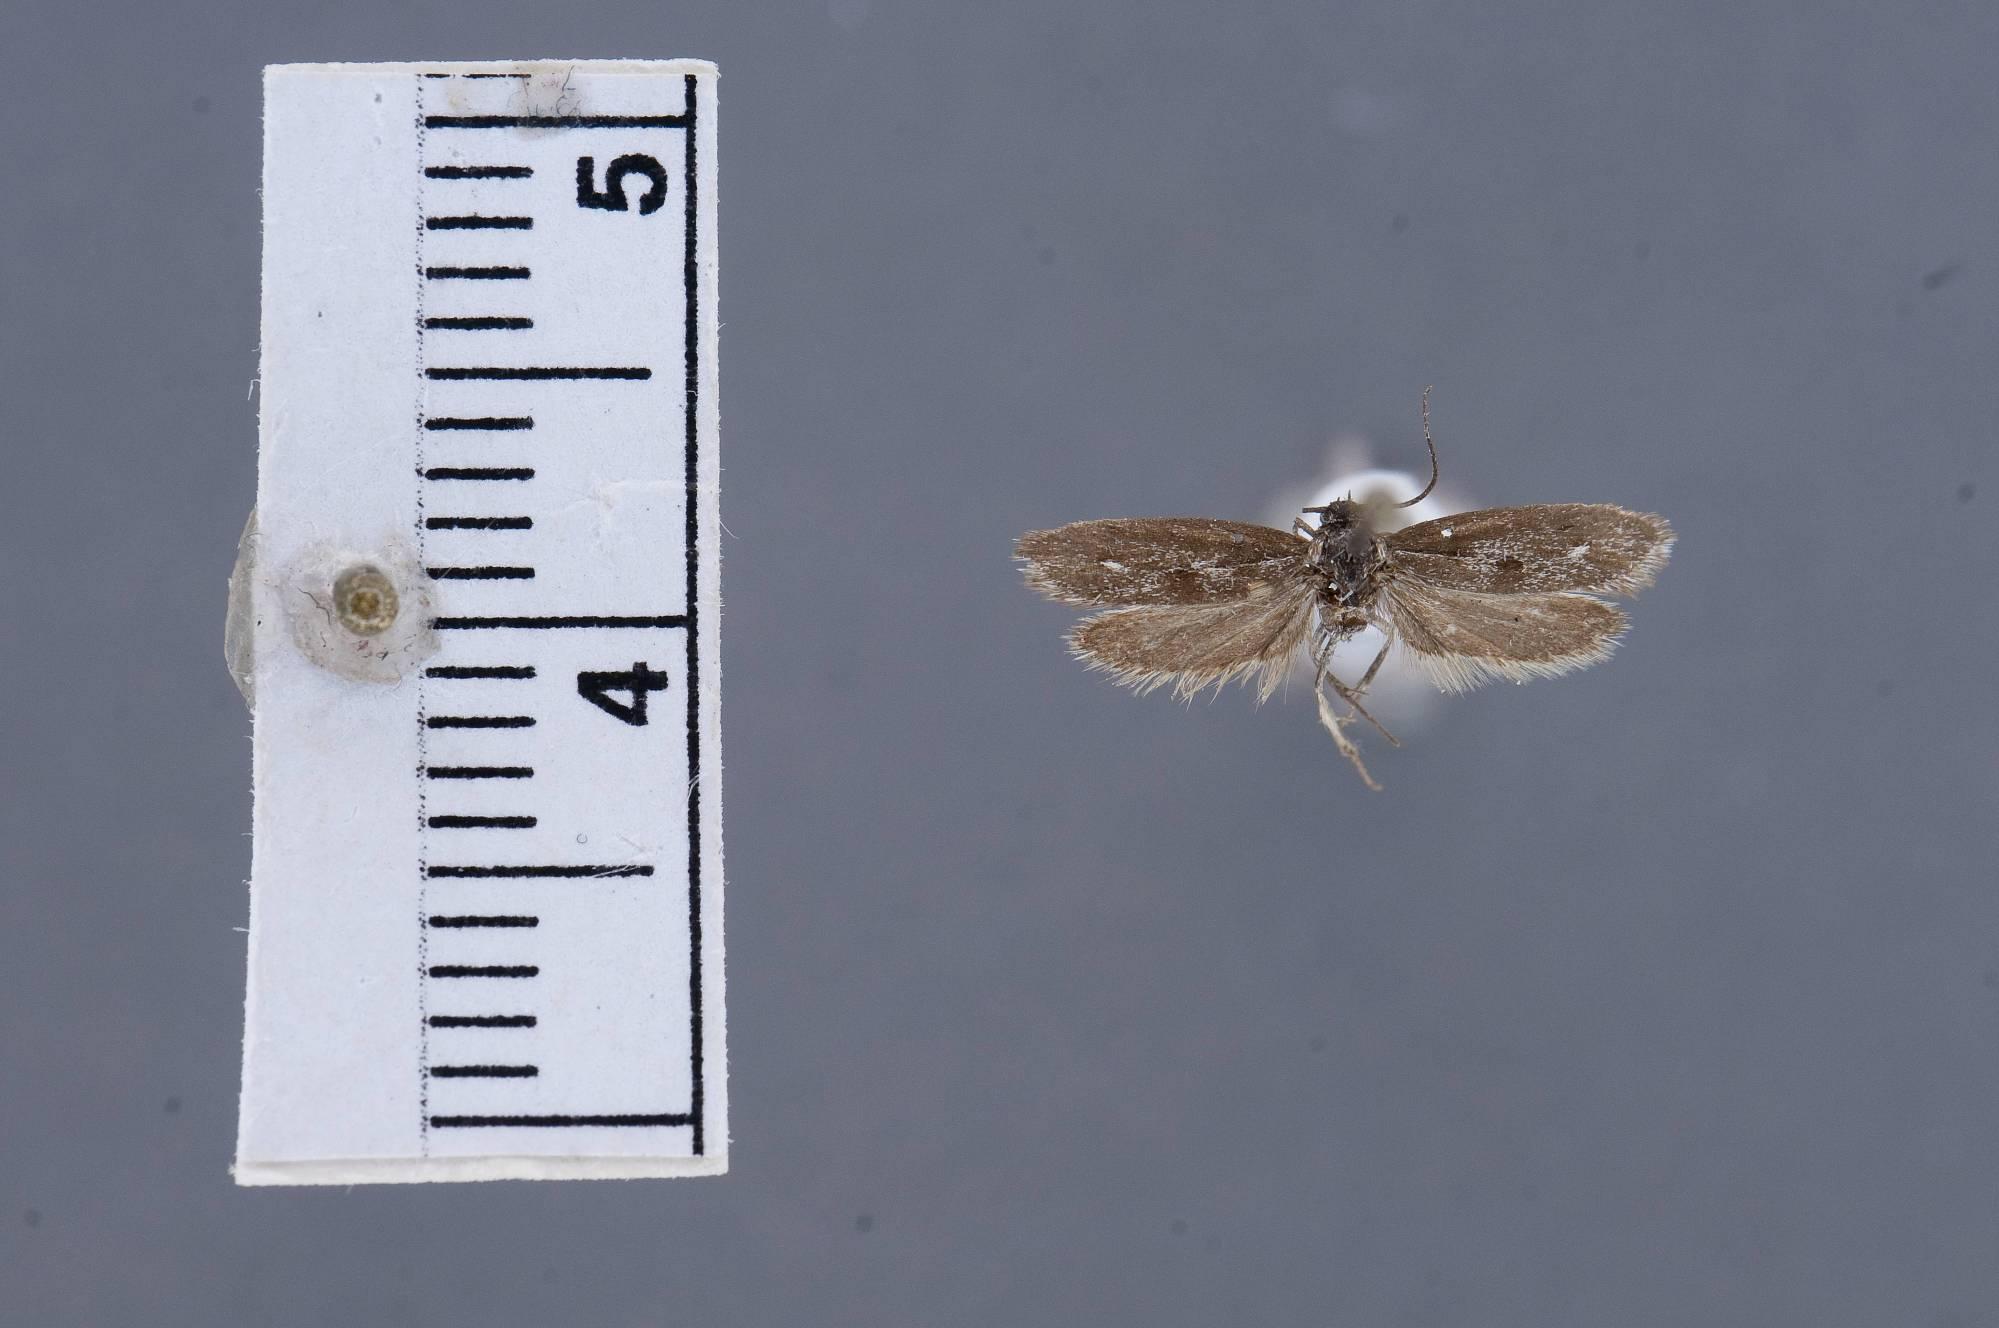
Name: Ethmia brevistriga
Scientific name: Ethmia brevistriga Clarke, 1950
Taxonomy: Animalia, Arthropoda, Insecta, Lepidoptera, Glossata, Depressariidae, Ethmiinae
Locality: Bodega Bay, Sonoma, California, United States
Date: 2 May 1937